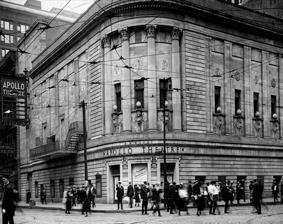
Building: United Artists Theatre (Chicago)
Country: United States of America
Year built: 1921
Former theater and movie theater in Illinois "Apollo Theater, Chicago" redirects here. For the venue which opened in 1978, see Apollo Theater Chicago . United Artists Theatre Apollo Theater in 1922 Address 45 W. Randolph St., Chicago U.S. Coordinates 41°53′03″N 87°37′45″W / 41.8843°N 87.6292°W / 41.8843; -87.6292 Capacity 1,703 Construction Opened 1921 Closed 1987 Architect Holabird and Roche The United Artists Theatre was a popular movie theatre located in the Chicago Loop . It was built as a live venue called the Apollo, then later turned into a cinema. It was demolished in 1989. Live theater venue The Apollo Theatre was constructed in 1921 by theatrical producer A. H. Woods , who also owned the nearby Woods Theatre . It was located on Randolph Street , which was once known as Chicago's Great White Way and continues to be the center of Chicago's theater district. Designed by the architectural firm of Holabird and Roche , the theater was notable for its incorporation of elements of the Greek Revival style. Cinema The building was purchased by the Balaban and Katz cinema chain and renamed in 1927. It was later operated by ABC/Great States and Cineplex Odeon . The theater featured ornate interior design common of the movie palaces of its era. It was known for showing exclusive runs and premieres of top Hollywood films. In the 1970s, the theater focused mostly on the action and horror films popular at the time, with the occasional blockbuster, such as the house-record breaking run of Jaws . From the 1950s until its closing, the theater featured an elaborate marquee , which  wrapped around the building's curved corner entrance. This marquee can be seen in many films including The Blues Brothers , Adventures in Babysitting , and Ferris Bueller's Day Off . Closing and demolition It continued operation until late 1987, and was demolished in 1989. The building was located on Block 37 , a parcel in the Chicago Loop that saw nearly every building demolished in 1989. Various projects were proposed for the site before construction began on a new structure in 2005. External links http://cinematreasures.org/theater/1015/ v t e Chicago area theaters Active theaters Loop Auditorium Theatre Broadway Playhouse at Water Tower Place Cadillac Palace Theatre Chicago Theatre CIBC Theatre Civic Opera House Goodman Theatre Harris Theater Merle Reskin Theatre Nederlander Theatre Chicago Off Loop Annoyance Apollo Biograph Briar Street Chicago Dramatists Chicago Shakespeare Chopin Court Greenhouse Lookingglass A Red Orchid Steppenwolf Strawdog Trap Door Suburban Drury Lane Oakbrook Terrace First Folio Marriott Metropolis Writers Former theaters Chicago Opera House Garrick Theater Iroquois Theatre United Artists Theatre Woods Theatre